Taishi, Hyōgo

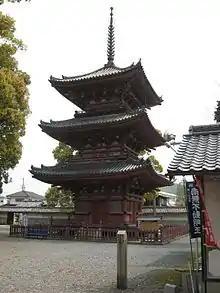
Three-storied pagoda, located on the grounds of Ikaruga Temple.

Taishi is located in southwestern Hyōgo prefecture, and is enveloped to the west by the city of Tatsuno, and to the east by the city of Himeji.